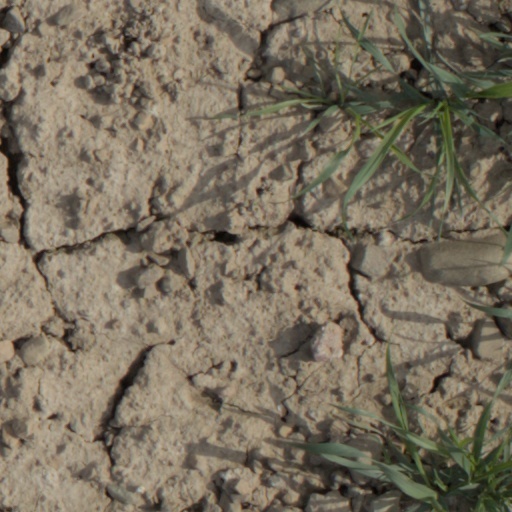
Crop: wheat